Alfred I. du Pont

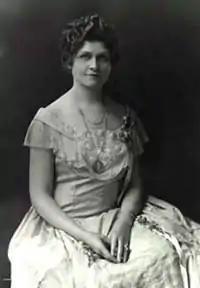
Jessie du Pont

In 1884, after only two years at MIT, he left to work at the family's gunpowder manufacturing plant in the Brandywine mills. Though he started in a low position, he eventually became known, according to the Alfred I. du Pont Foundation, as "one of the nation's top powder men." Most of the over 200 patents he registered were related to this work.